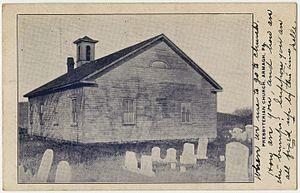
Armagh est un borough situé au sud-est du comté d'Indiana, en Pennsylvanie, aux États-Unis. En 2010, il comptait une population de 122 habitants. Le borough est incorporé le 10 avril 1824.